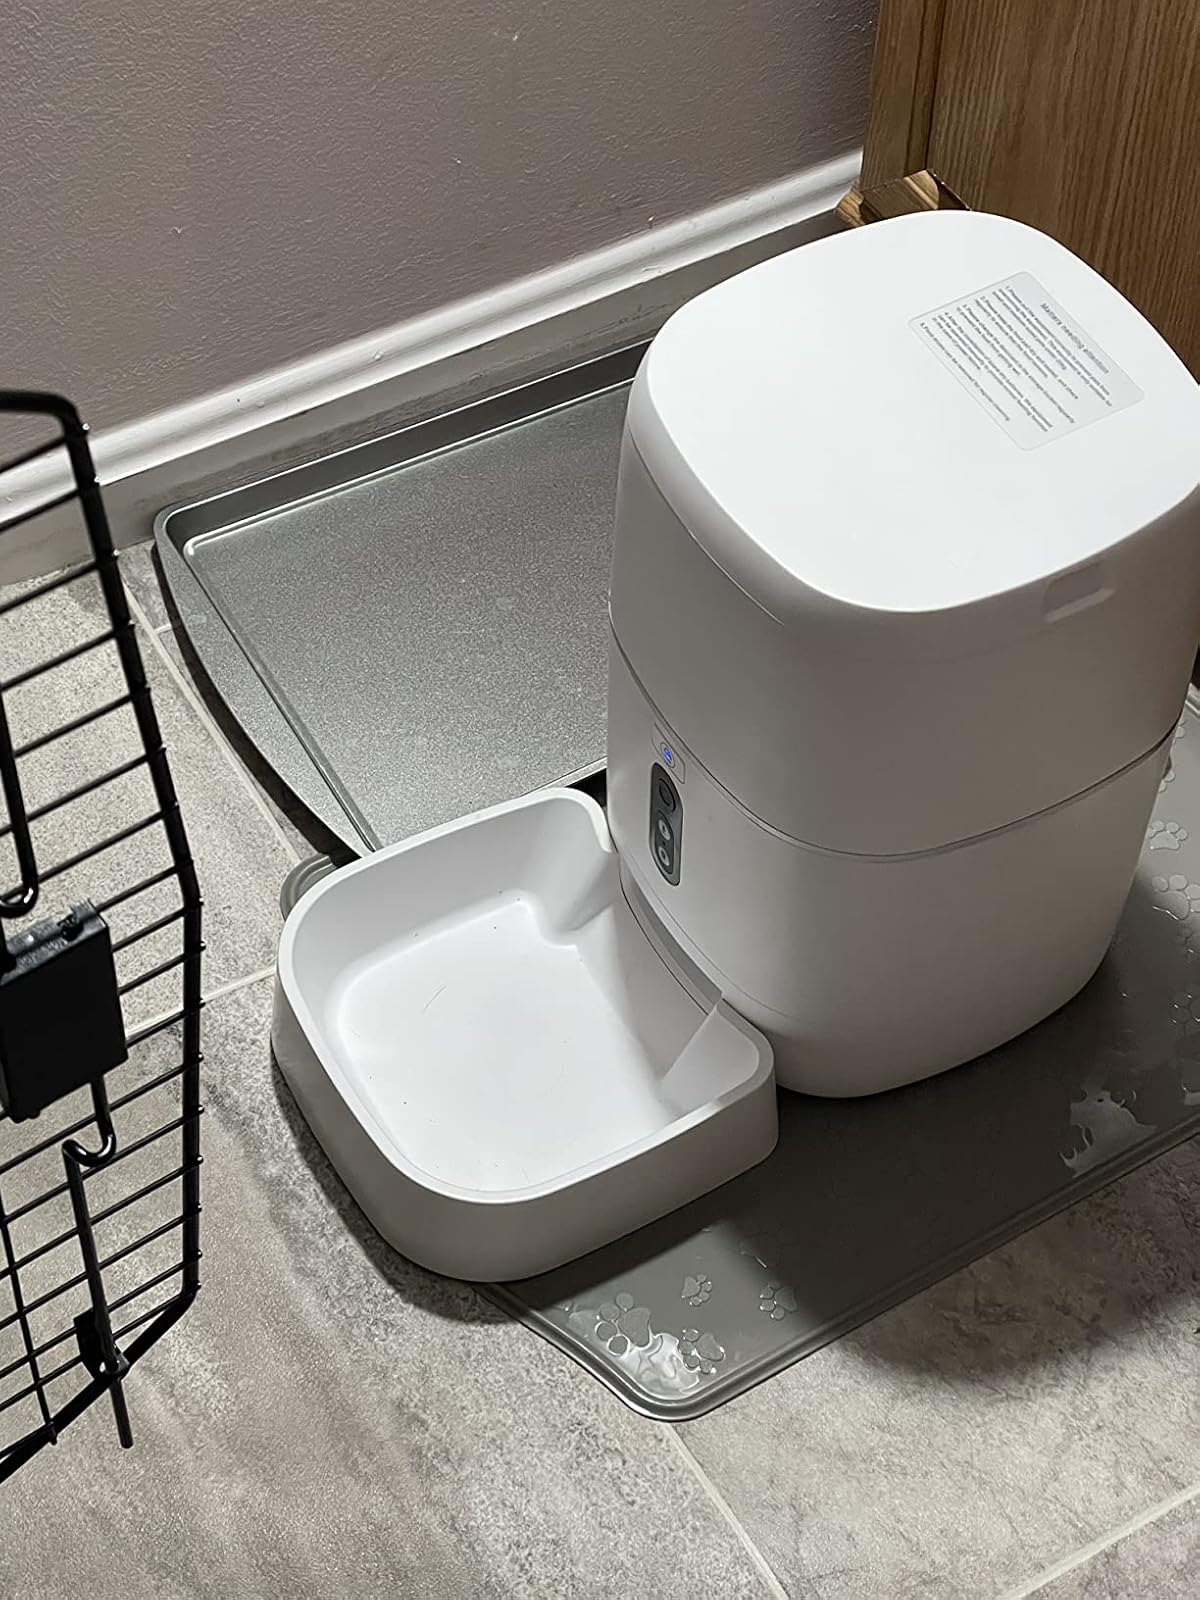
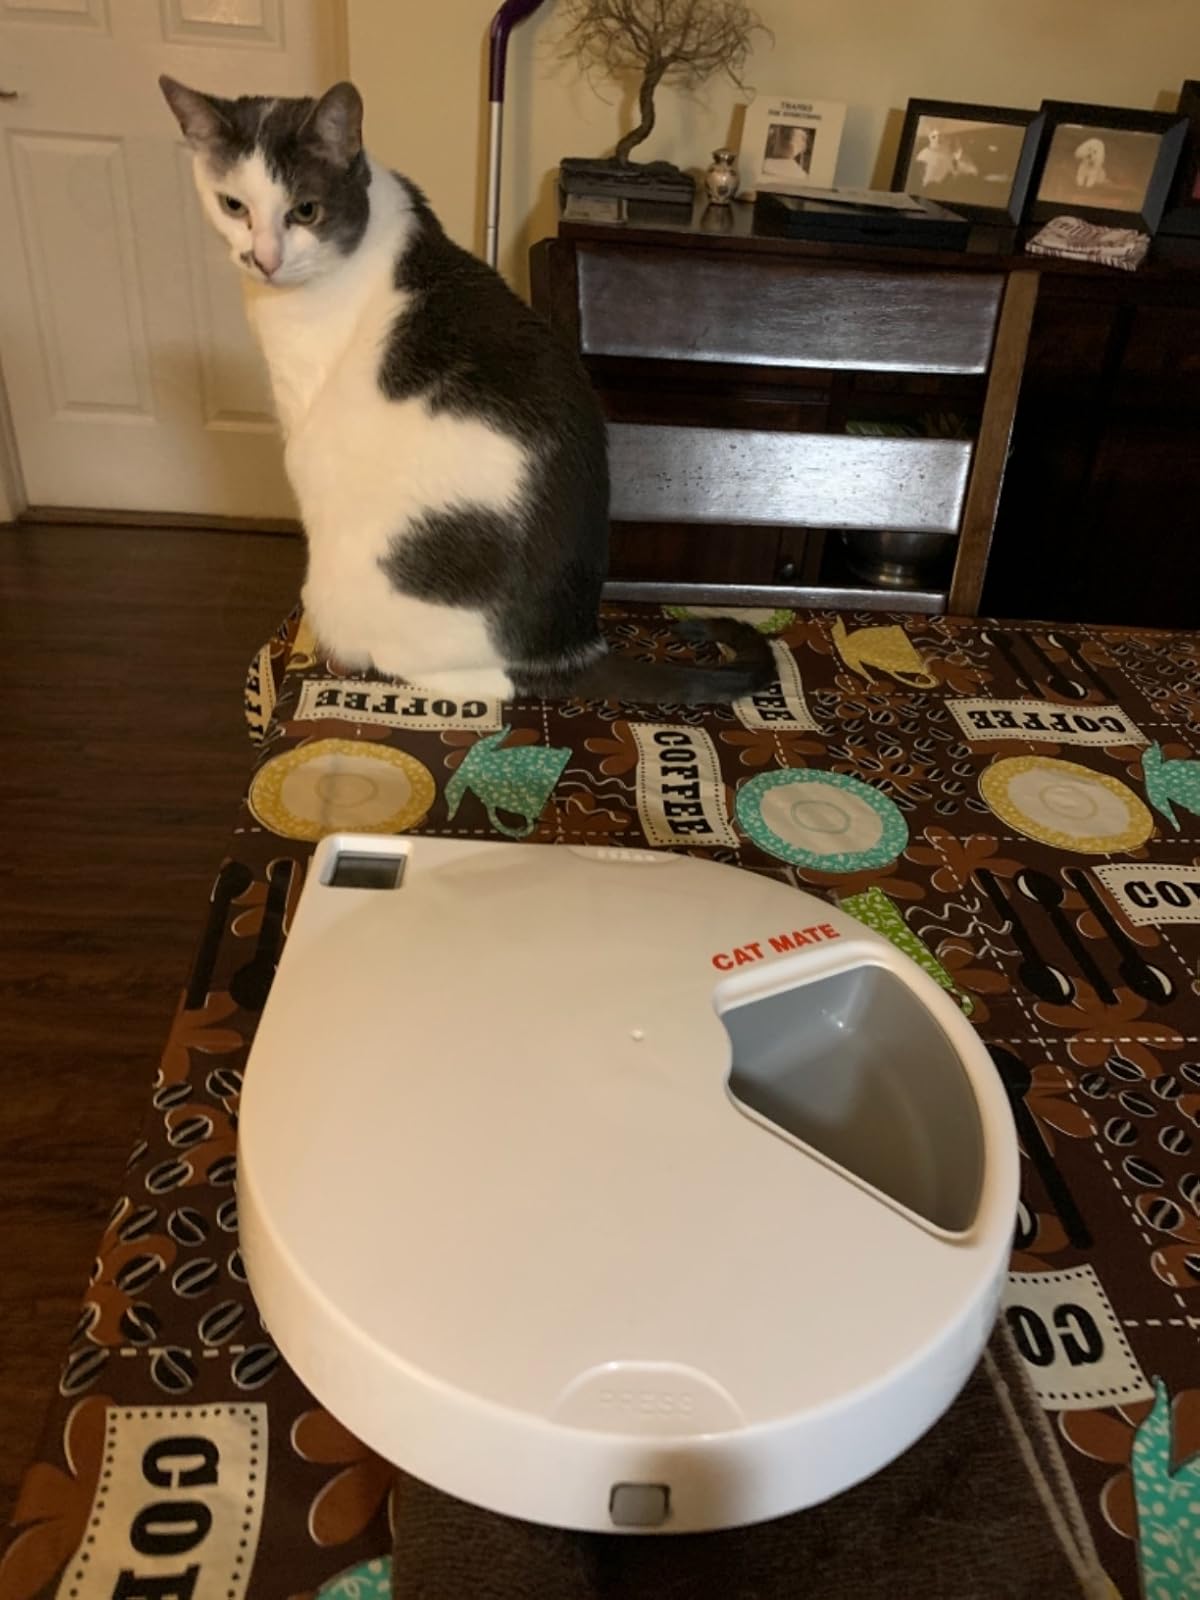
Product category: items_feeder
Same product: no